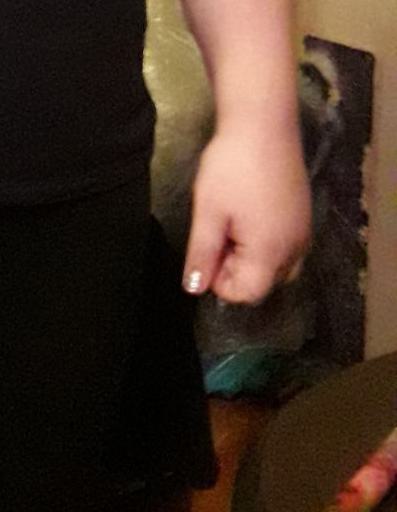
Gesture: no_gesture